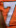
Number: 7